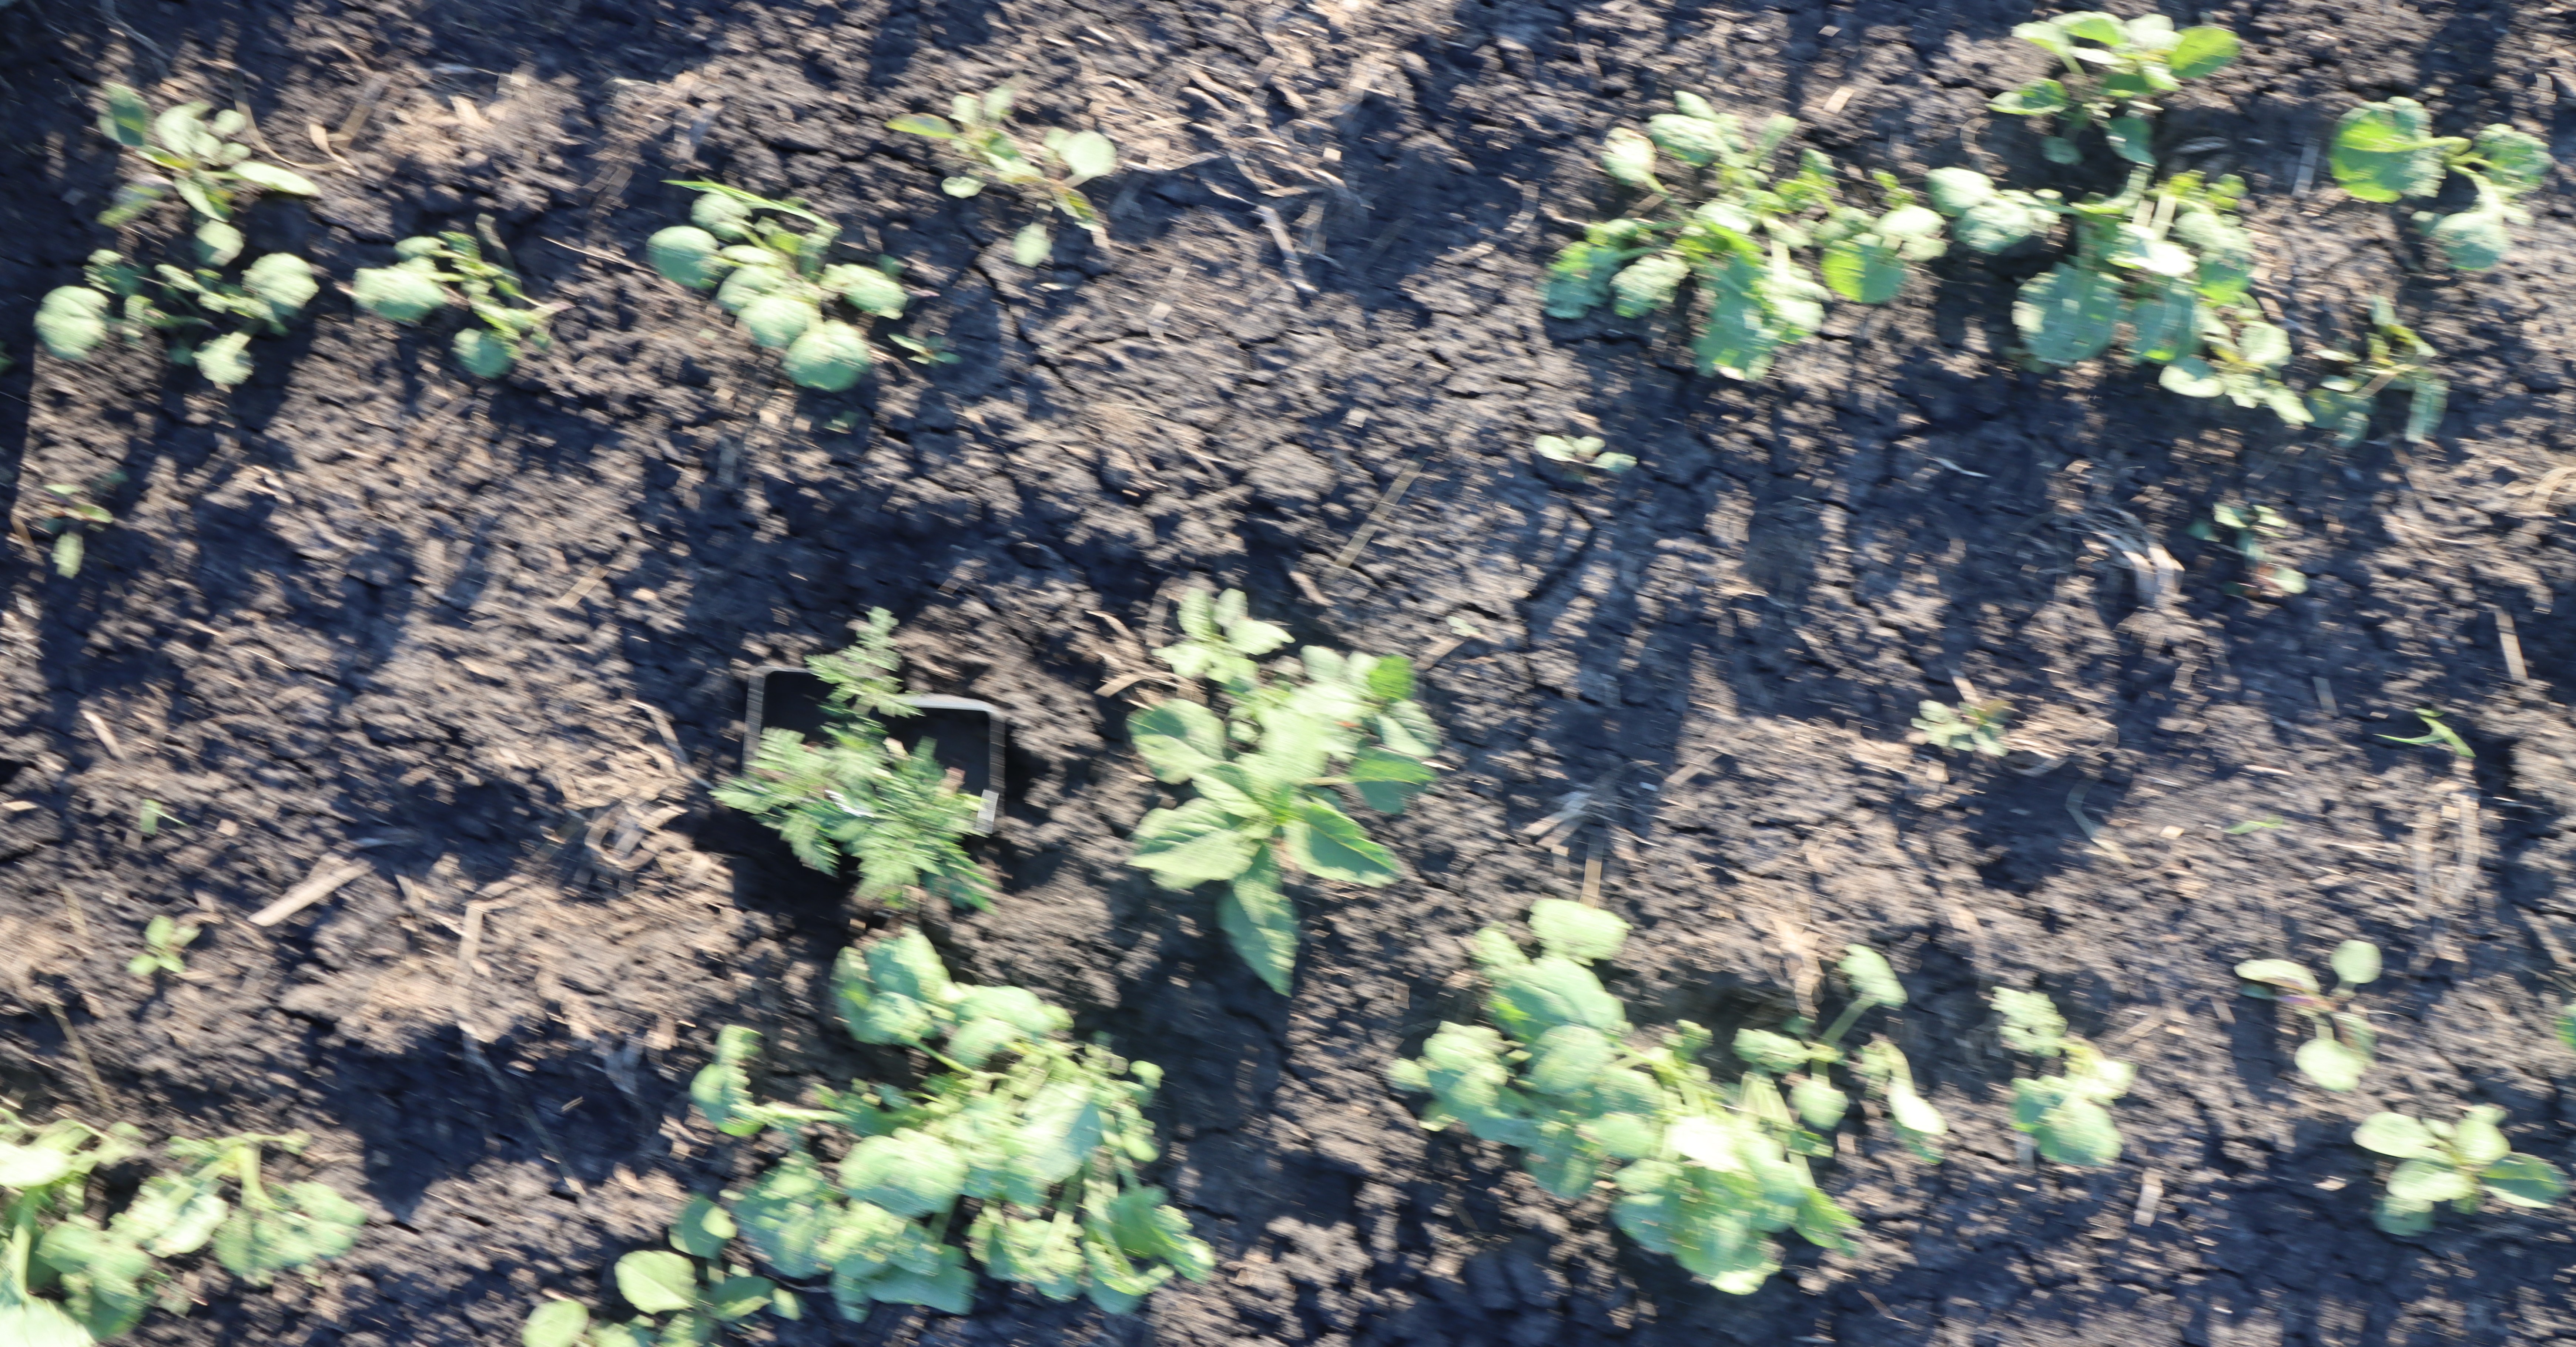
Crop: Canola
Objects: Ragweed, Ragweed, Ragweed, Canola, Canola, Canola, Canola, Canola, Canola, Canola, Canola, Canola, Canola, Canola